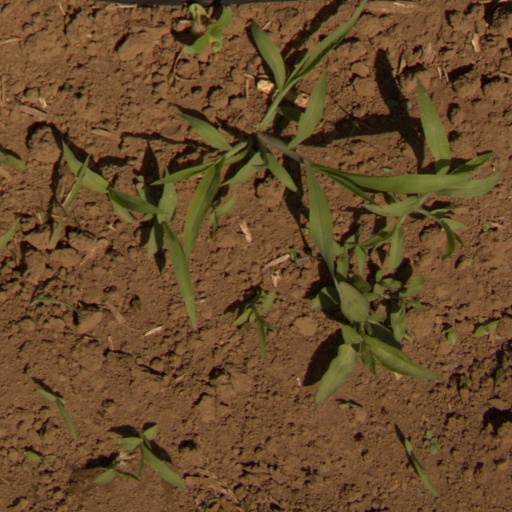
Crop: Jerusalem artichoke